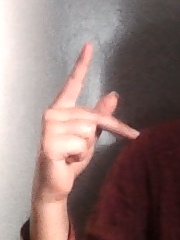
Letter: dha